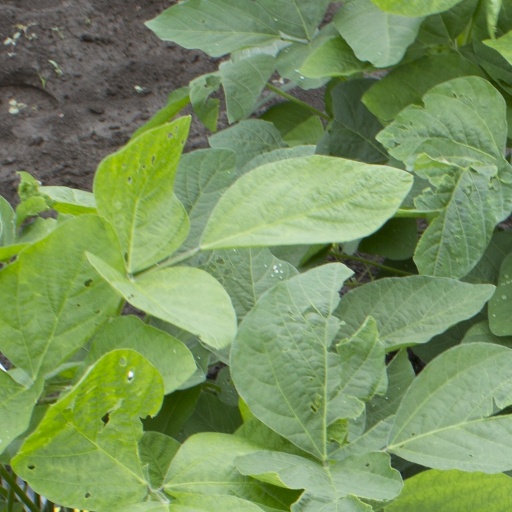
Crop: soybean